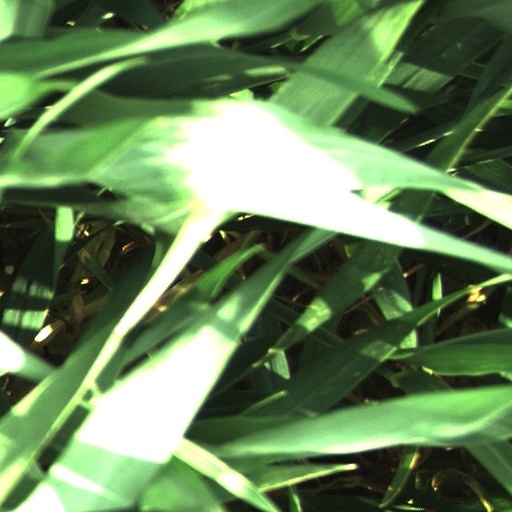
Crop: wheat